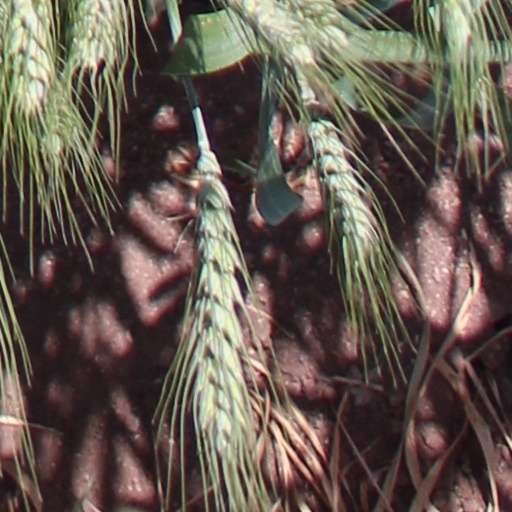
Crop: wheat